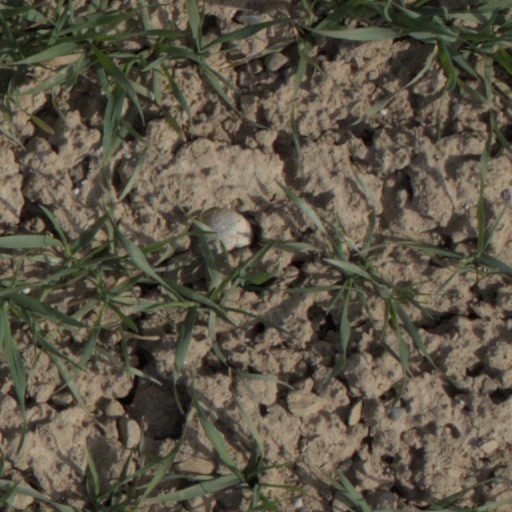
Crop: wheat